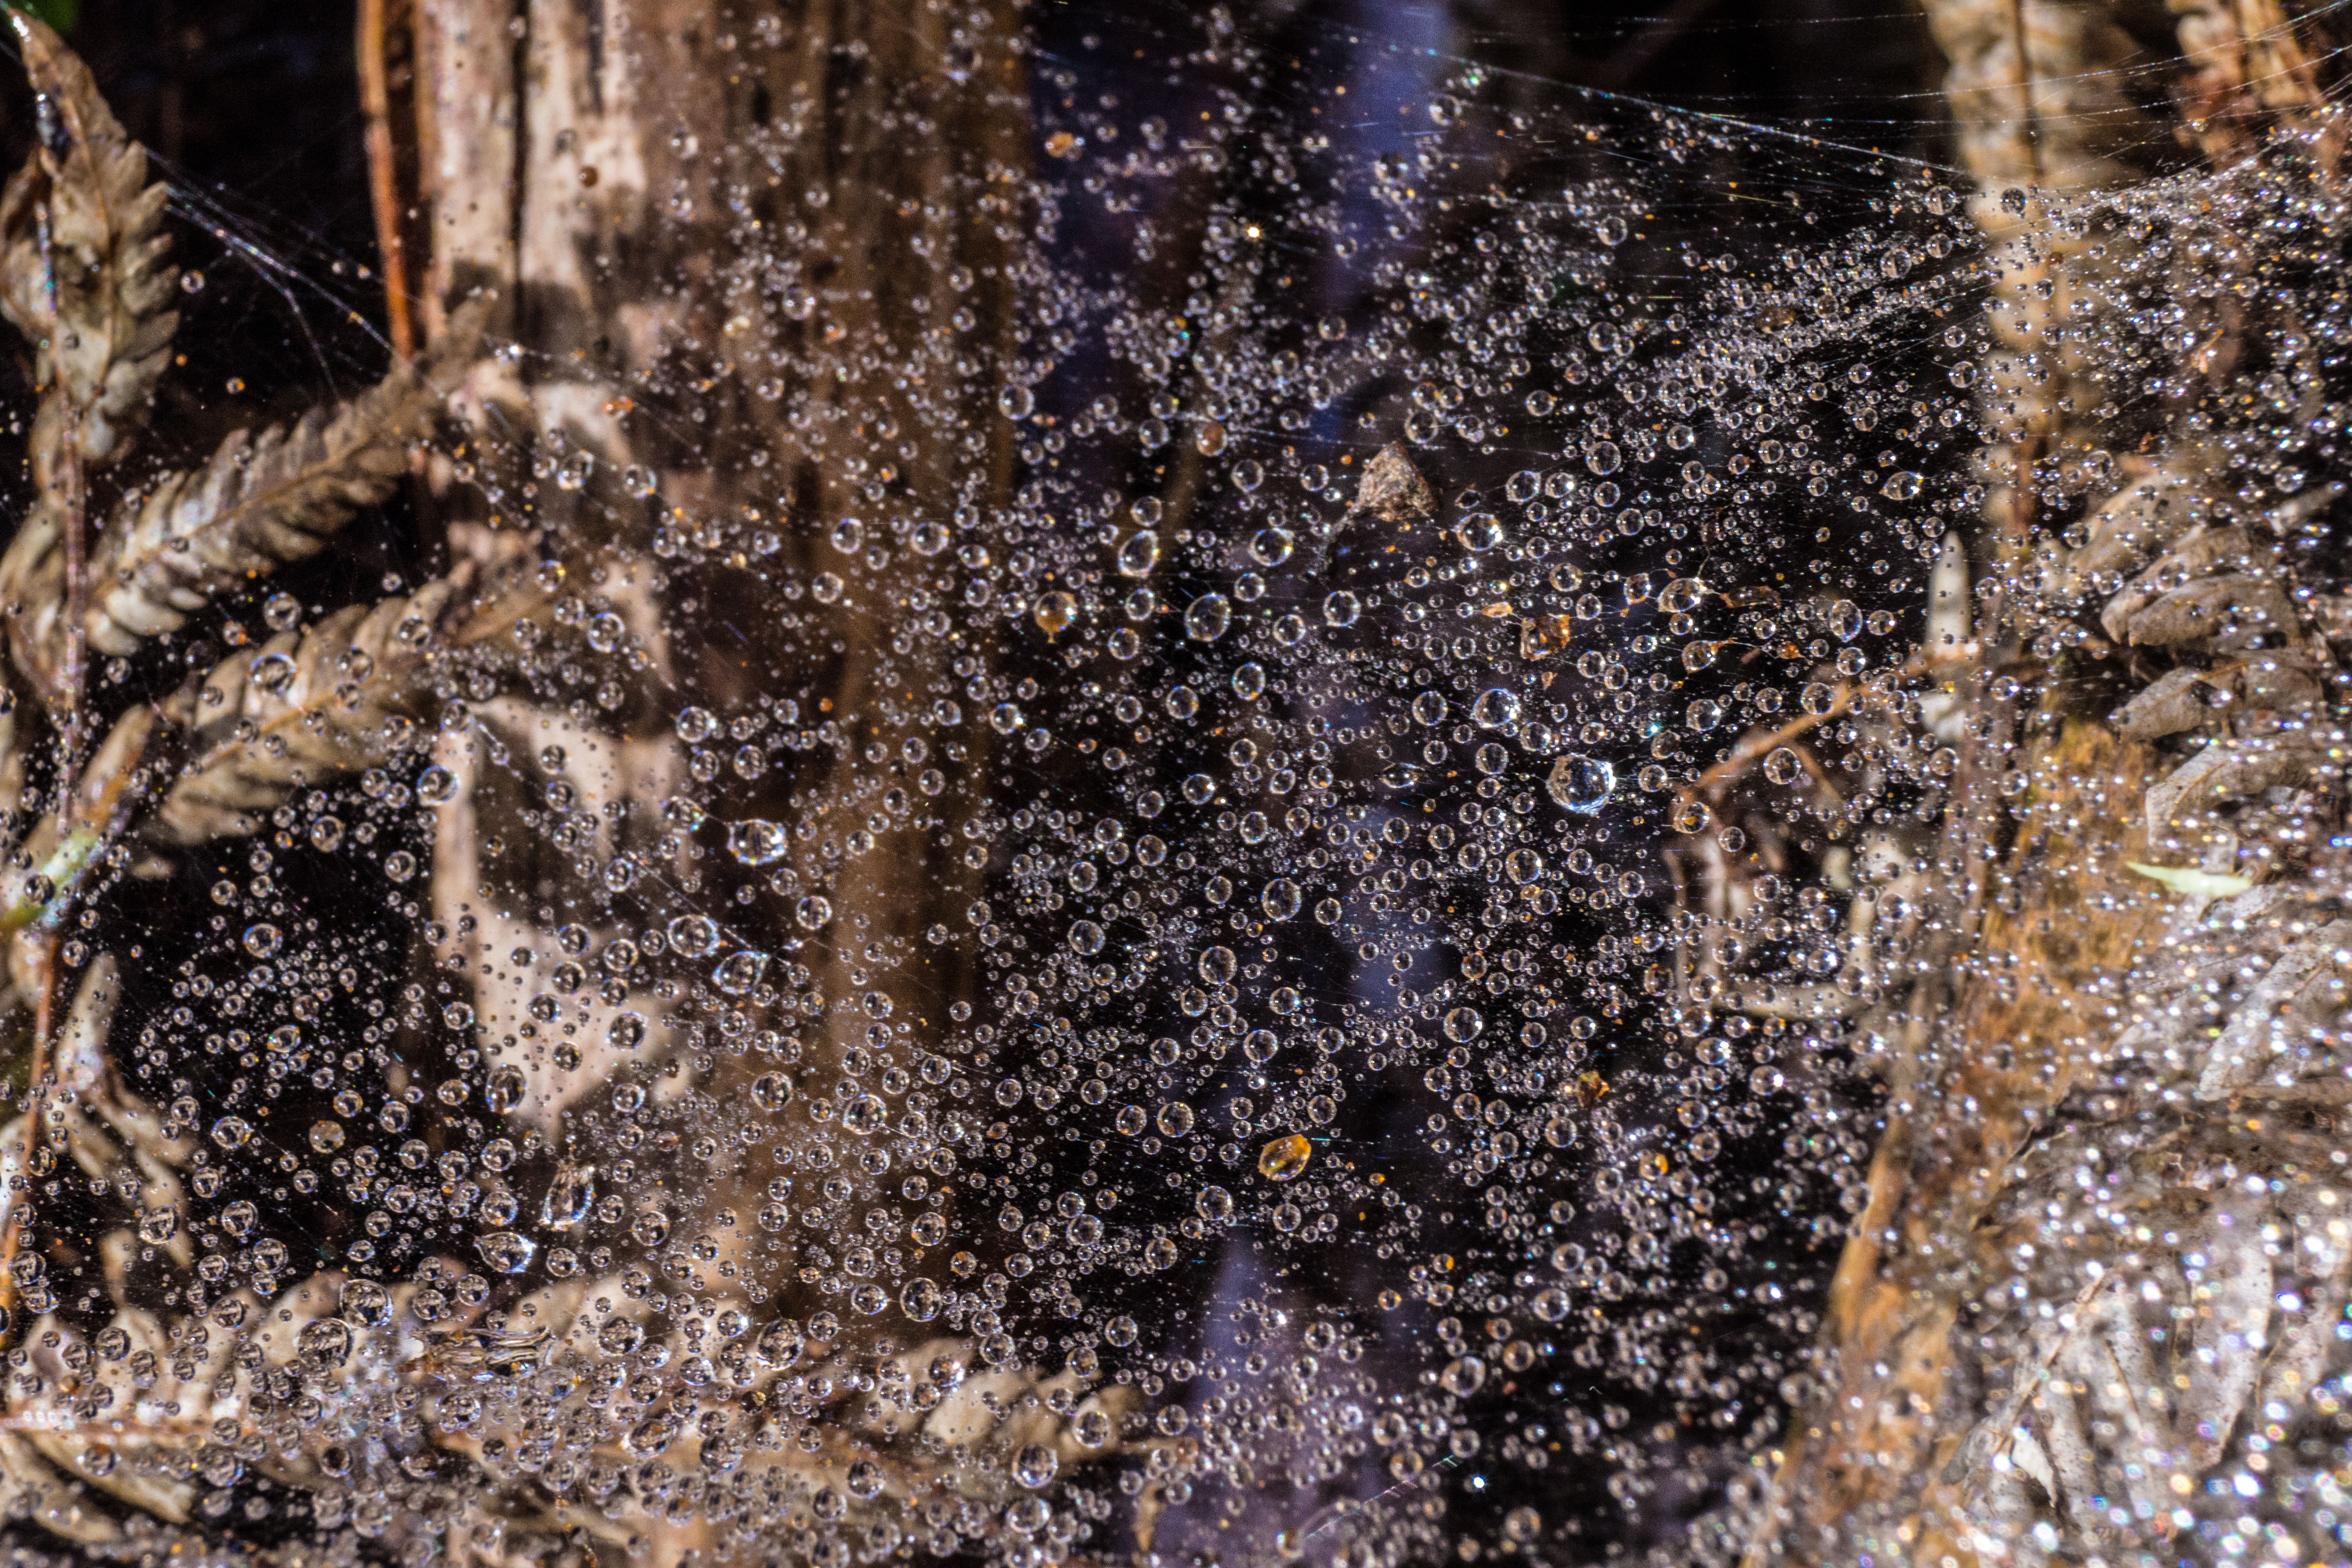
tree, nature, drop, dew, morning, texture, leaf, frost, wildlife, web, soil, material, cobweb, spider, macro photography